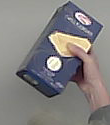
Product: barilla_lasagne